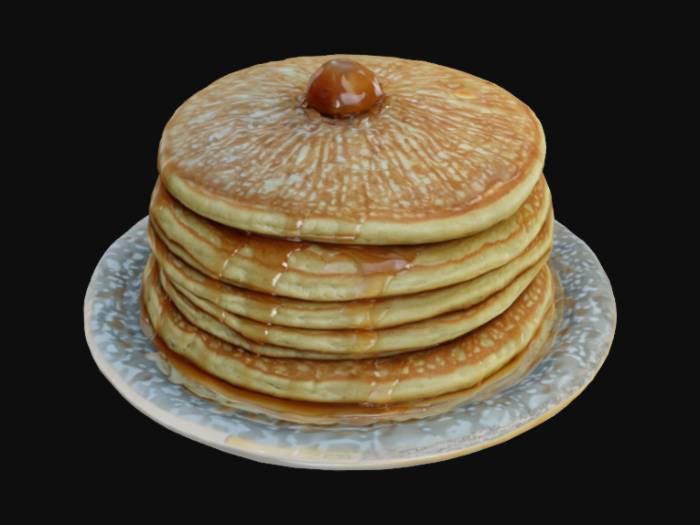
미적 점수 (1~10점): 1